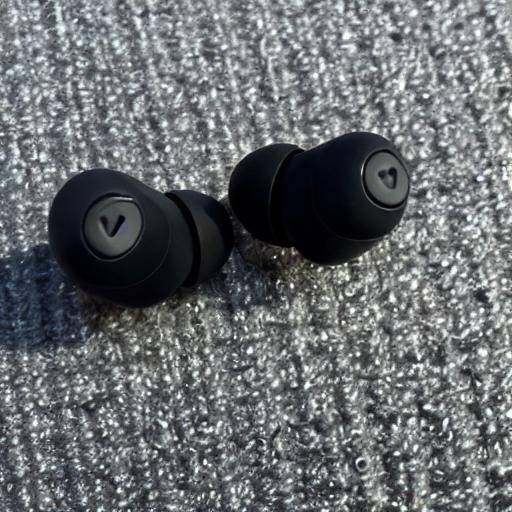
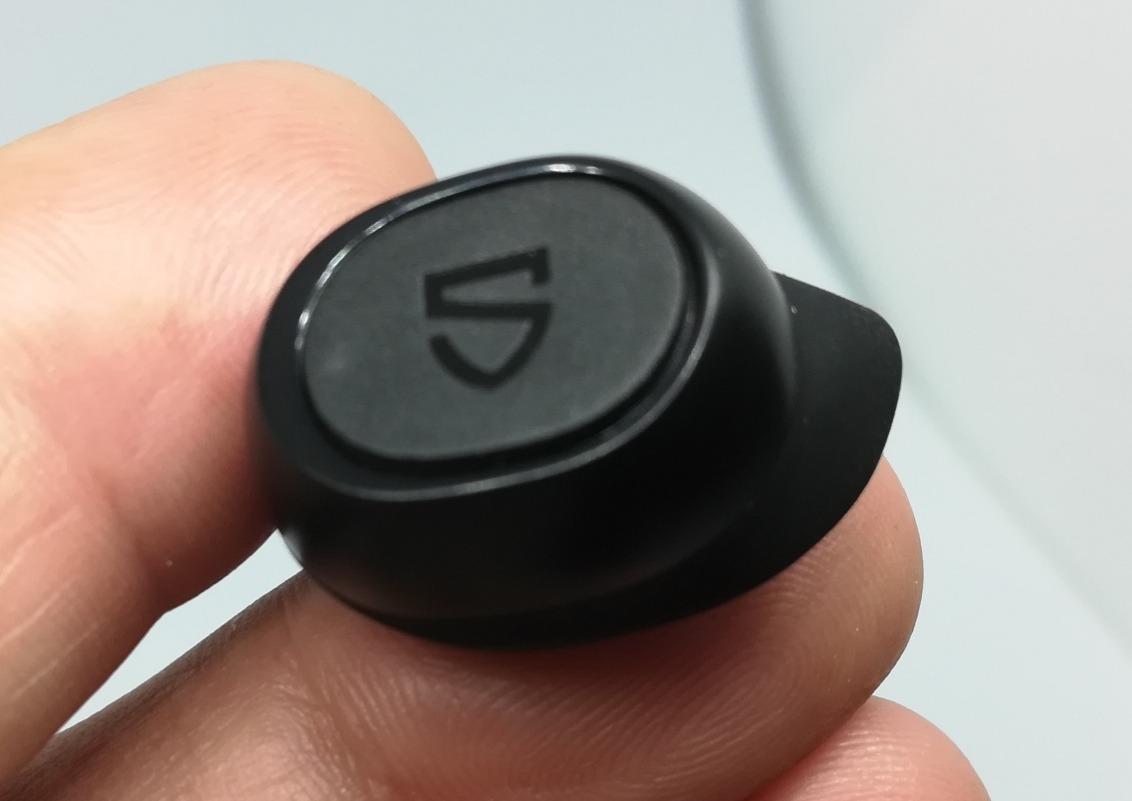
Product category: earbuds
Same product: no